Ontario Provincial Highway Network

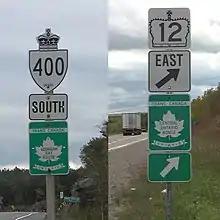
A Trans-Canada Highway marker mounted under a Highway400 shield "(left)", with the TCH departing the 400 to follow Highway12 "(right)"

The Trans-Canada Highway (TCH) forms several major routes across Canada. The provincial governments are entirely responsible for signage and maintenance of the routes, except through National Parks. It is signed with distinctive green markers with a white maple leaf on them throughout Canada. While other provinces generally place a highway number within the maple leaf of the TCH marker (with a shared "Highway 1" designation across the western provinces), Ontario places them below or beside provincial shields and either leaves them blank or inserts a name instead; these are the "Central Ontario Route", "Georgian Bay Route", "Lake Superior Route", "Northern Ontario Route" and "Ottawa Valley Route".